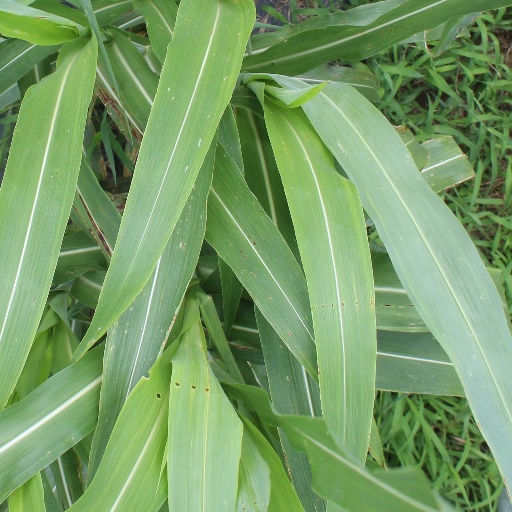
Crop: sorghum